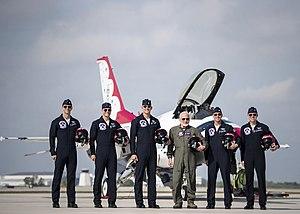
Buzz Aldrin, né Edwin Eugene Aldrin Jr., le 20 janvier 1930 à Glen Ridge dans le New Jersey aux États-Unis, est un militaire, pilote d'essai, astronaute et ingénieur américain. Il effectue trois sorties dans l'espace en tant que pilote de la mission Gemini 12 de 1966 et, en tant que pilote du module lunaire Apollo de la mission Apollo 11 de 1969, il est, avec le commandant de la mission Neil Armstrong, l'un des deux premiers humains à marcher sur la Lune.